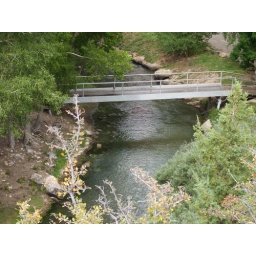
Looking down at steel bridge over the water at goes into natural bridge park.